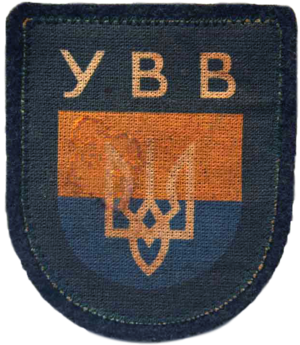
L'Armée de libération ukrainienne ou UVV fut formée par la Wehrmacht en 1943 avec des hiwis et des prisonniers de guerre ukrainiens originaires d'Ukraine orientale. Commandée par Mykhaïlo Omelianovitch Pavlenko l'UVV rassembla jusqu'à 80 000 volontaires ukrainiens dont 60 % de cadres vlassovien.